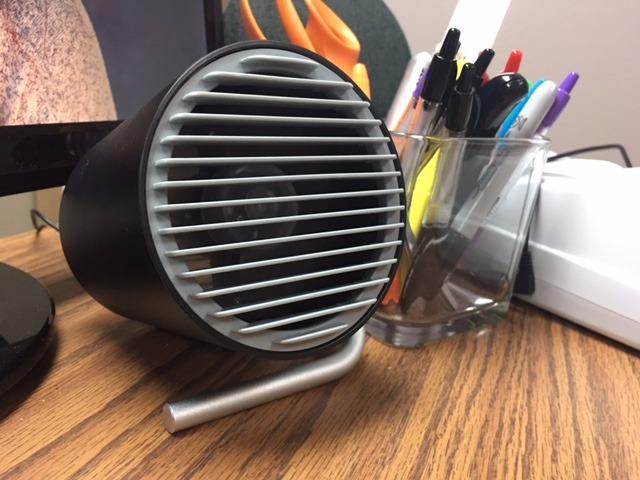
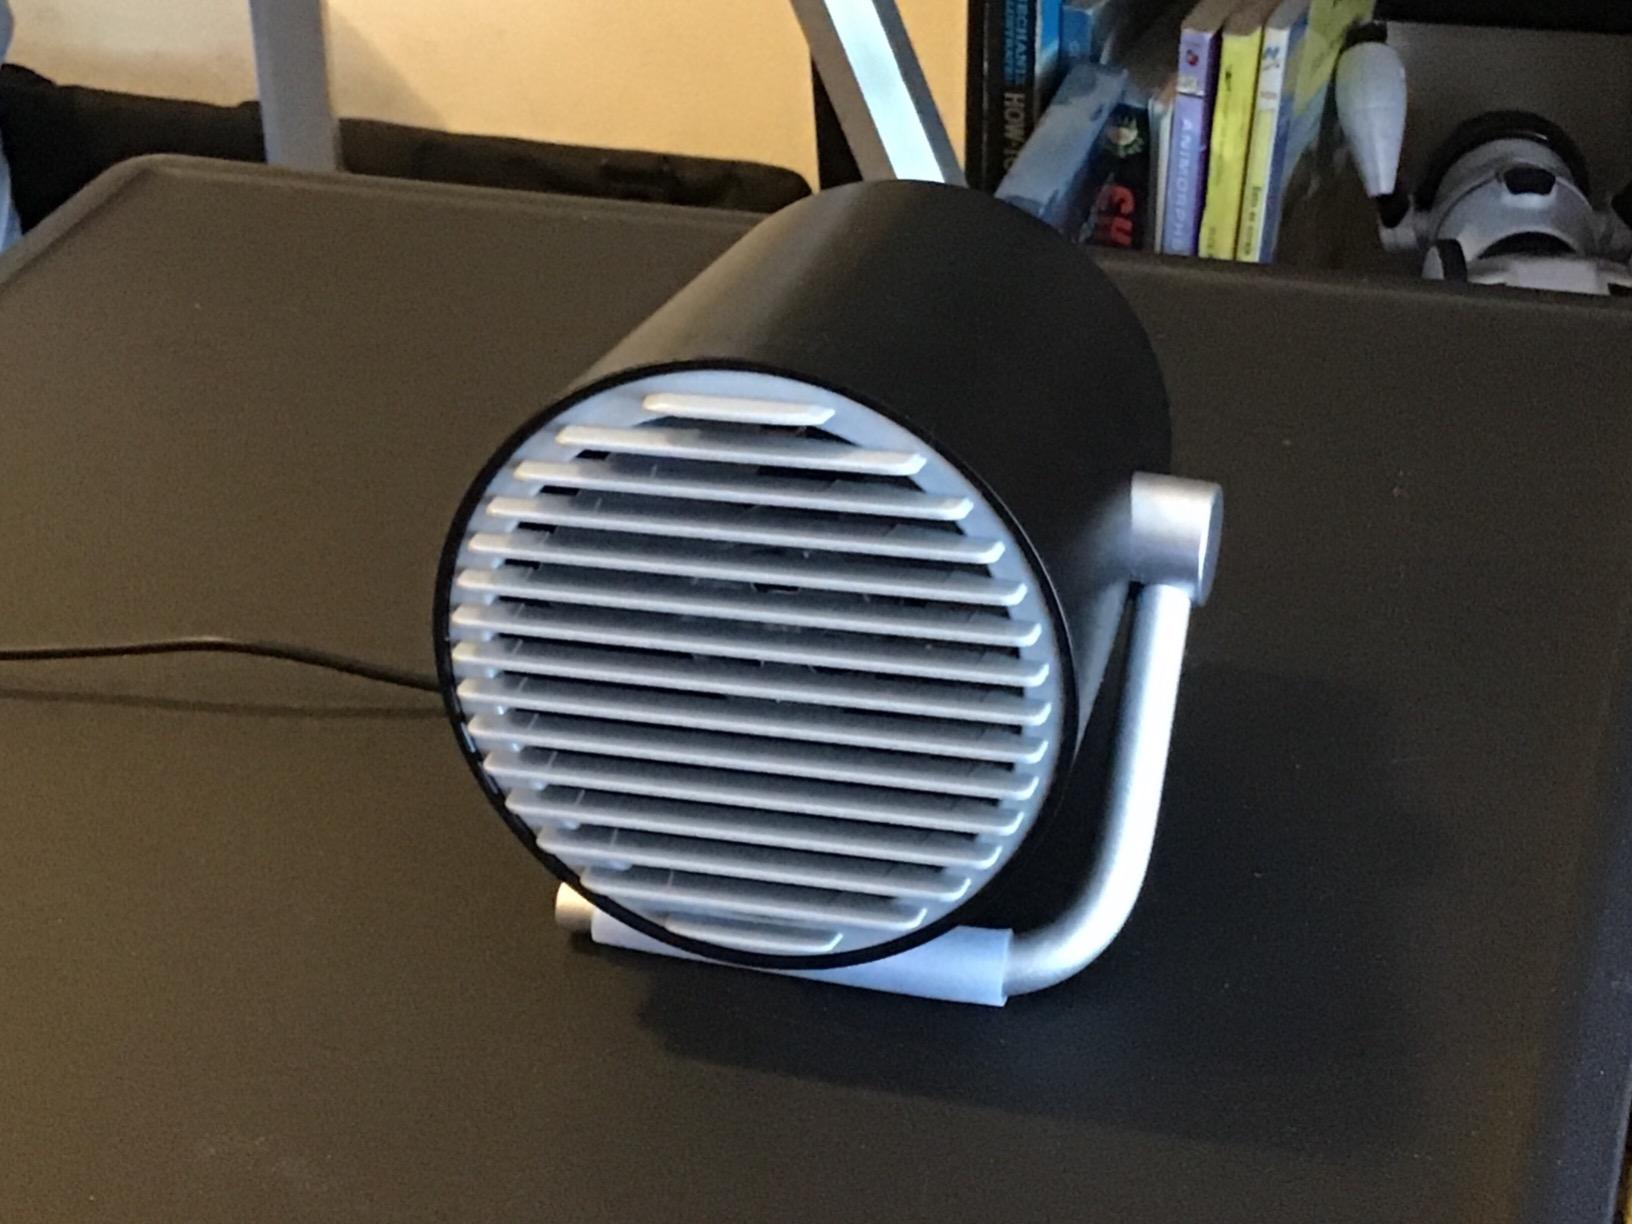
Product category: fan
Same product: yes